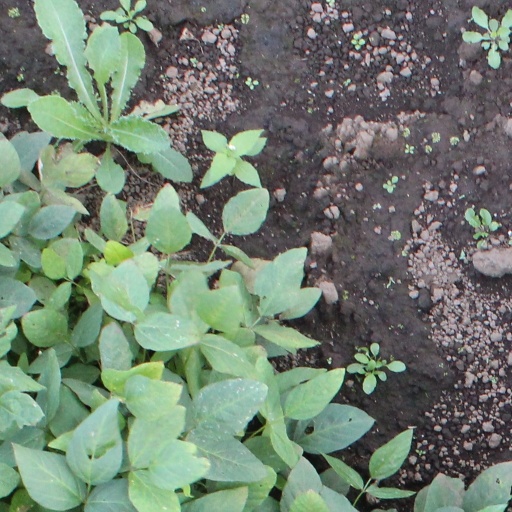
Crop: soybean